Hoffmann kiln

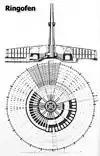

In a classic Hoffmann kiln, the fire may burn continuously for years, even decades; in Iran, there are kilns that are still active and have been working continuously for 35 years. Any fuel may be used in a Hoffmann kiln, including gasoline, natural gas, heavy petroleum and wood fuel. The dimensions of a typical Hoffmann kiln are completely variable, but in average about 5 m (height) x 15 m (width) x 150 m (length).